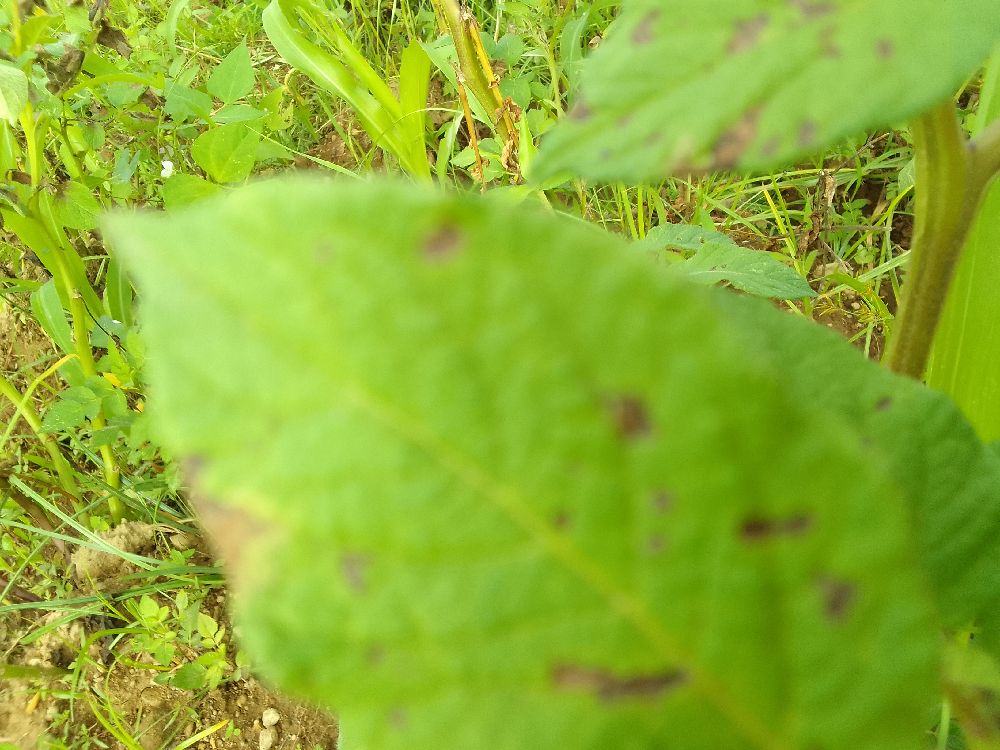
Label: Early blight